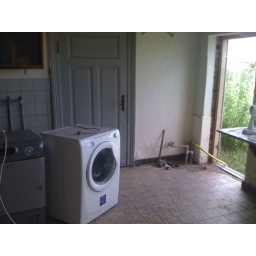
back door in utility room leading to garden.. well field right now...